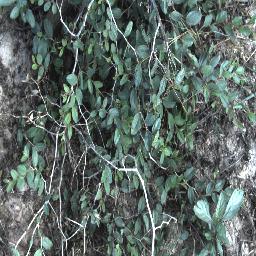
Label: chinee_apple